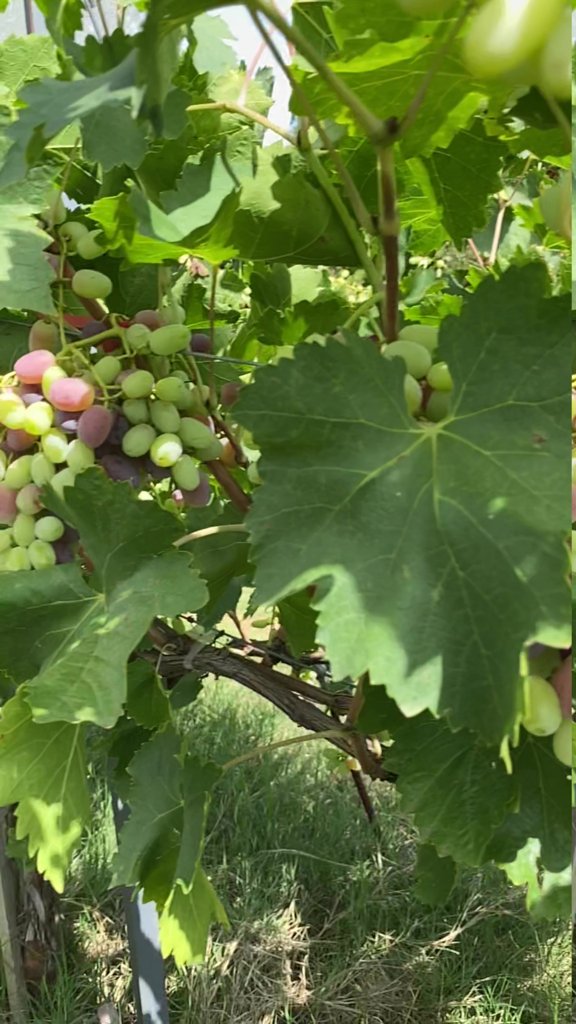
Berries visible: 84
Grape clusters: 2